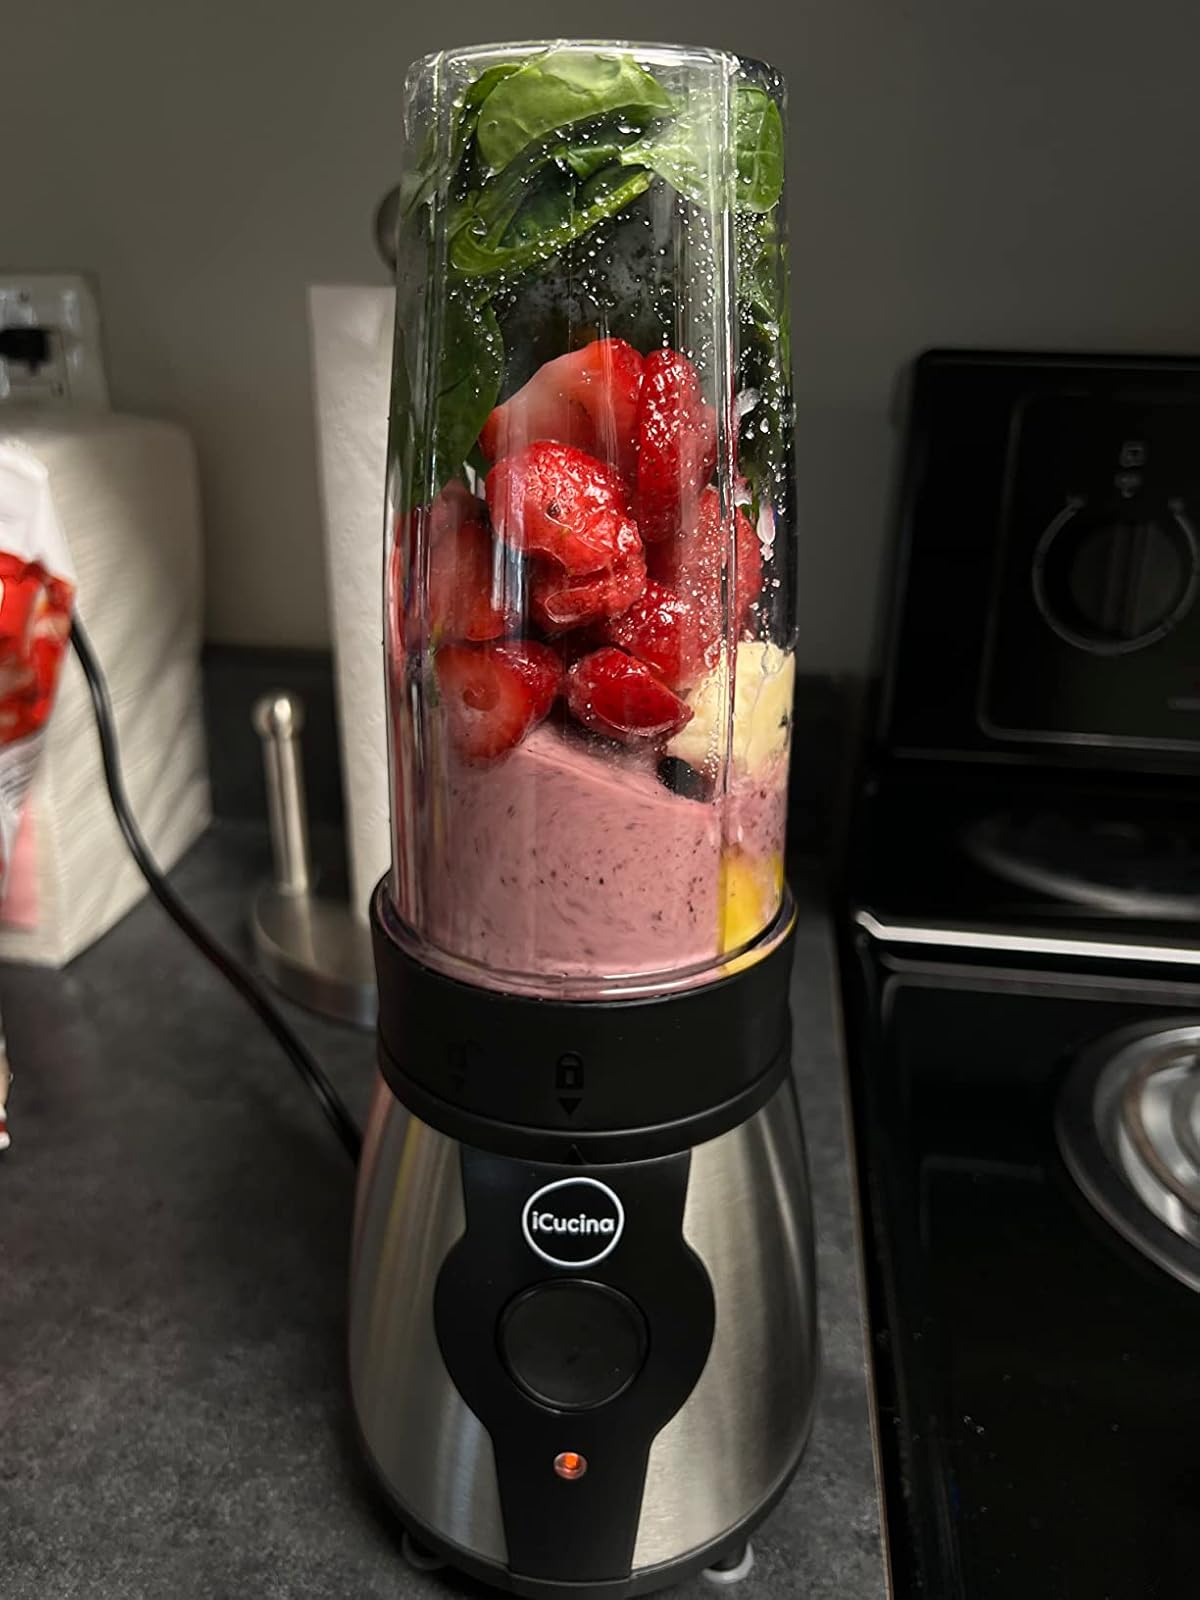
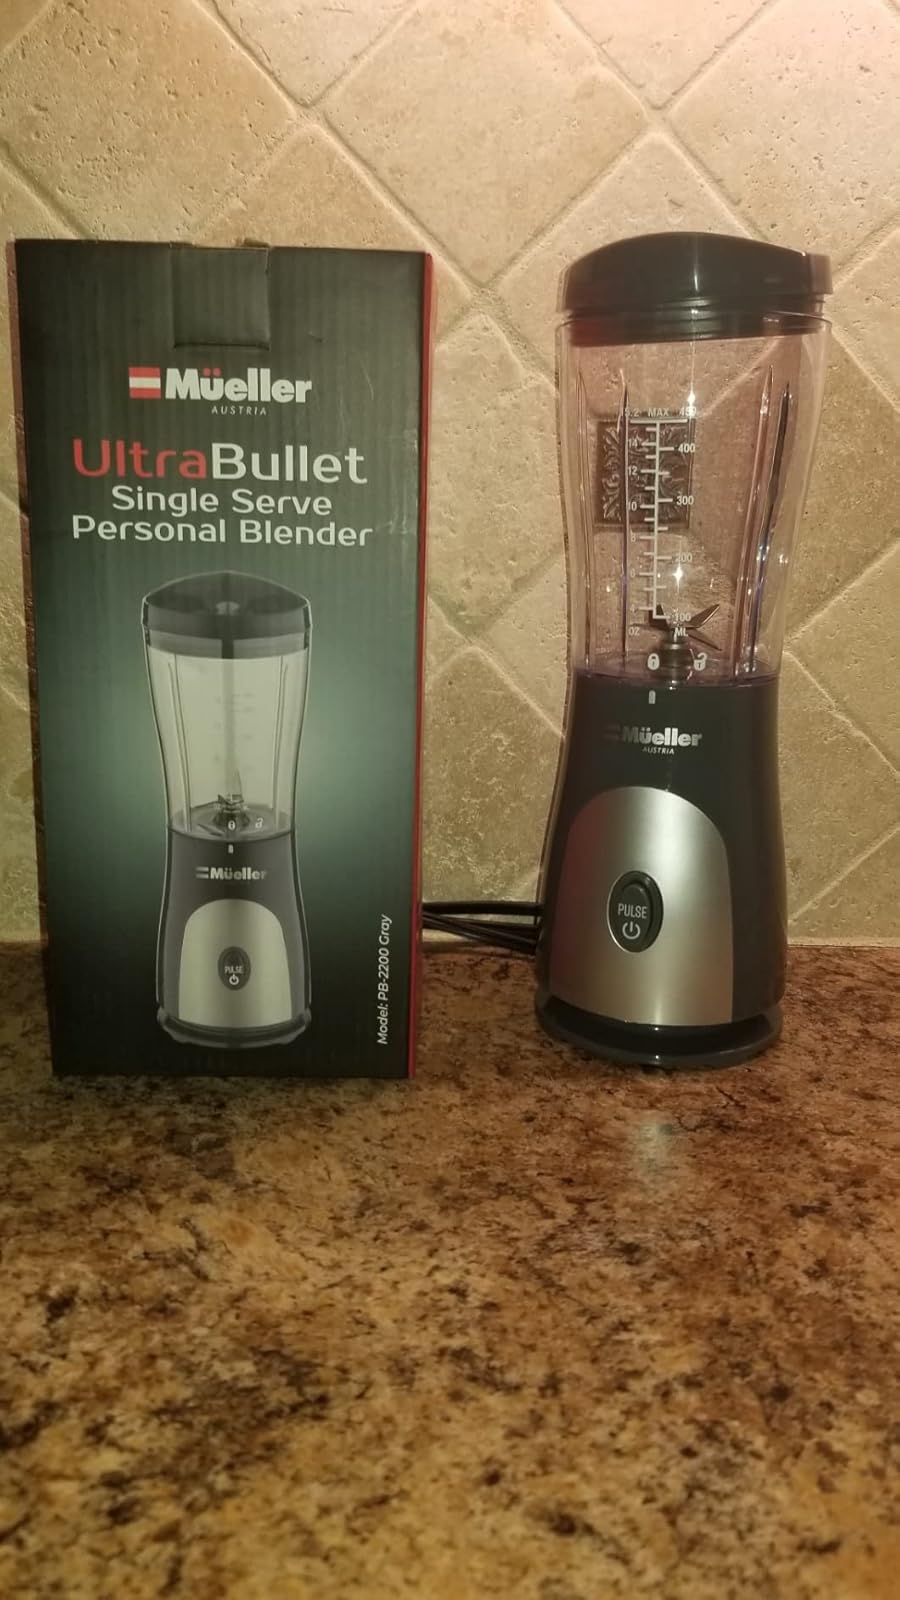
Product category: items_blender
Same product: no